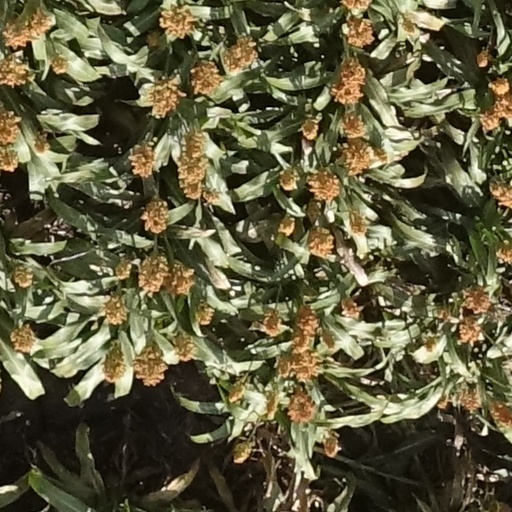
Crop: sorghum